Michael Hepburn

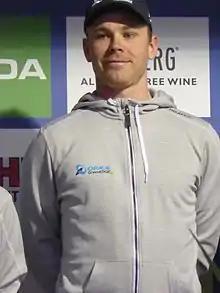
Hepburn at the 2016 Tour of Britain

Michael Hepburn (born 17 August 1991) is an Australian track and road cyclist, who currently rides for UCI WorldTeam . He is a two-time Olympics silver medalist.